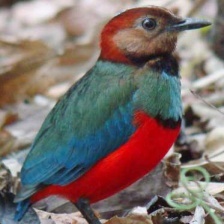
Species: RED BELLIED PITTA
Scientific name: PITTA ERYTHROGASTER